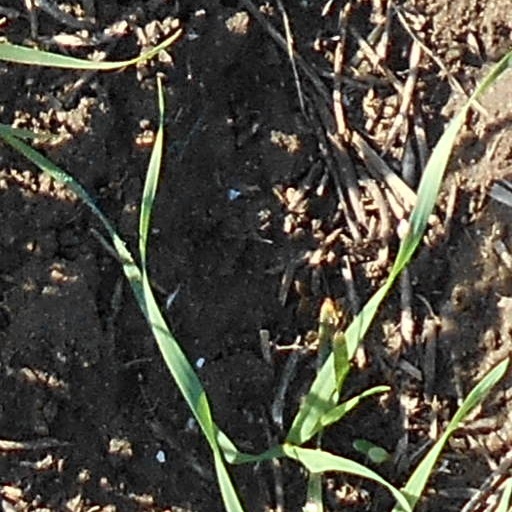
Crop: wheat